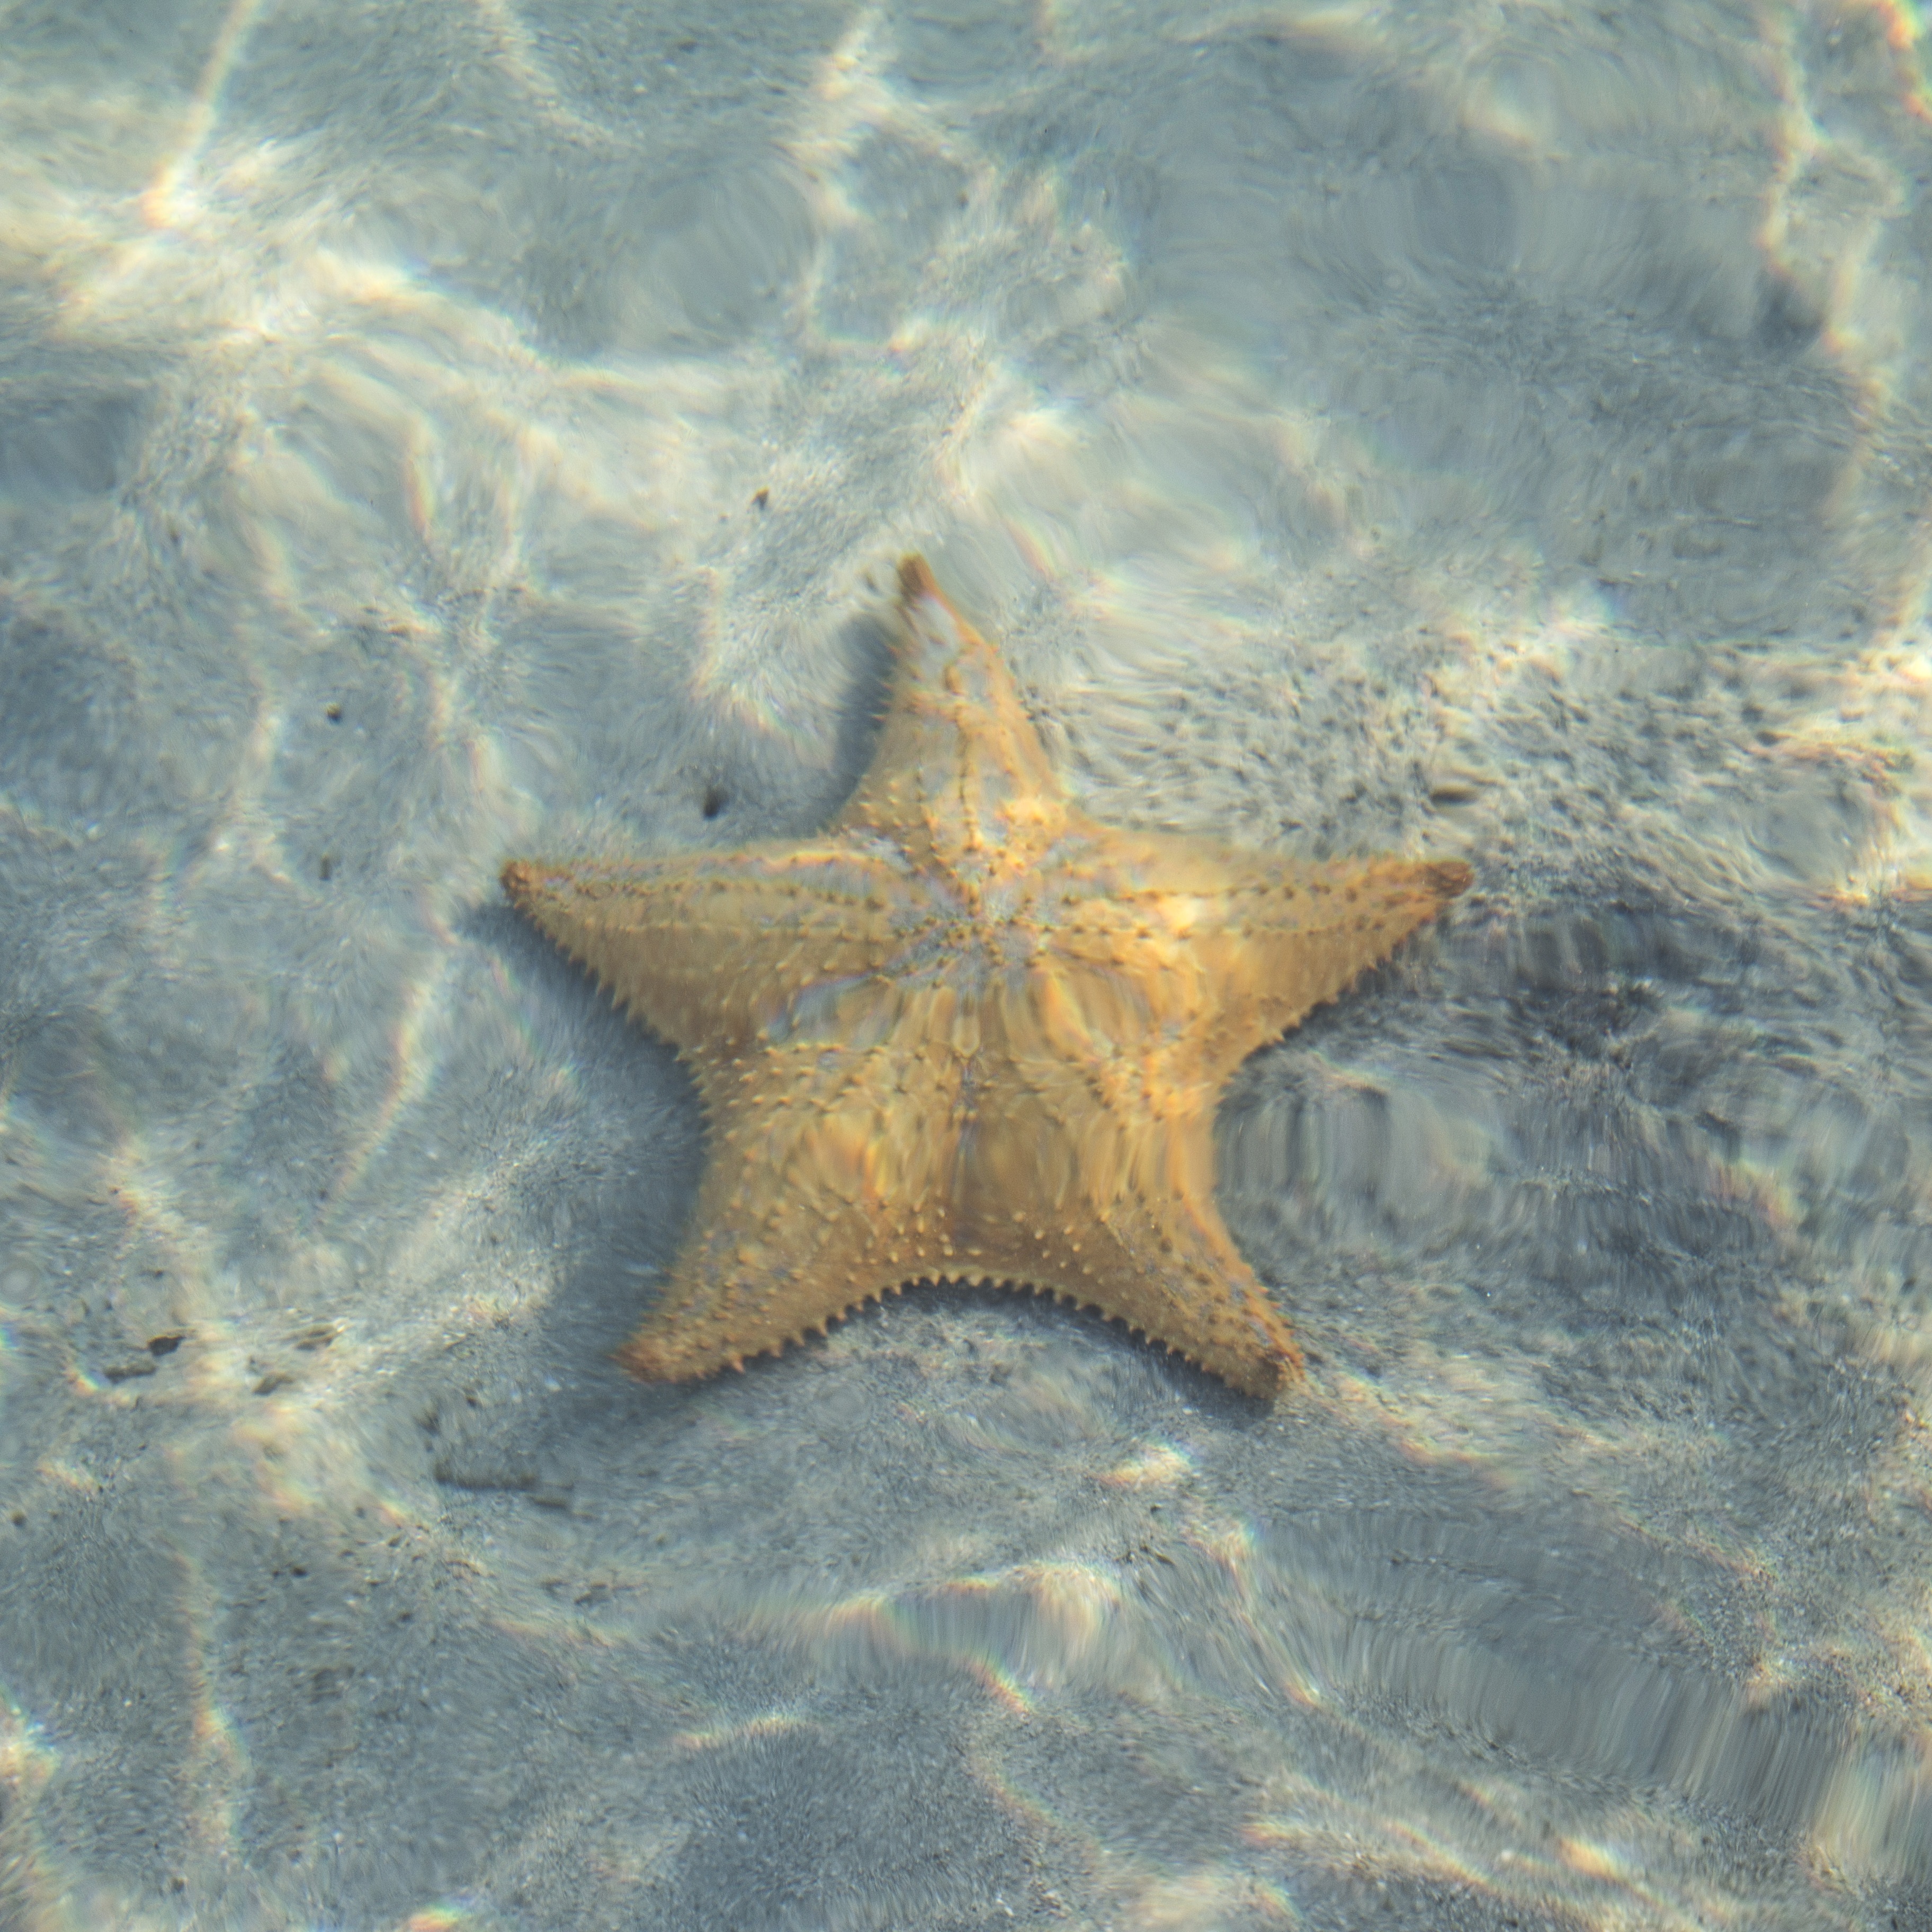
beach, sea, sand, ocean, star, animal, summer, vacation, decoration, fishing, biology, fish, leisure, fauna, starfish, swimming, invertebrate, nautical, holidays, navigation, exotic, scuba, snorkeling, echinoderm, marine biology, marine invertebrates